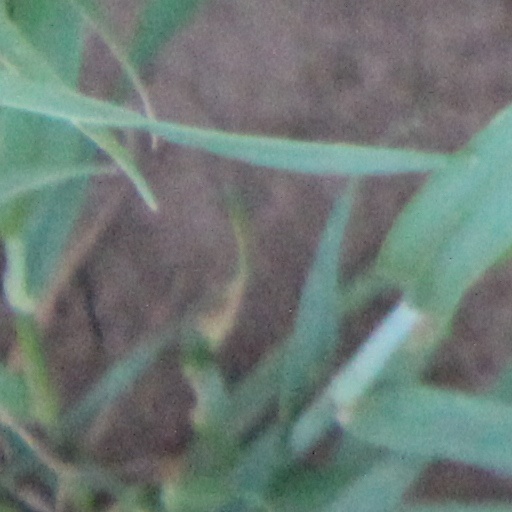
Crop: wheat